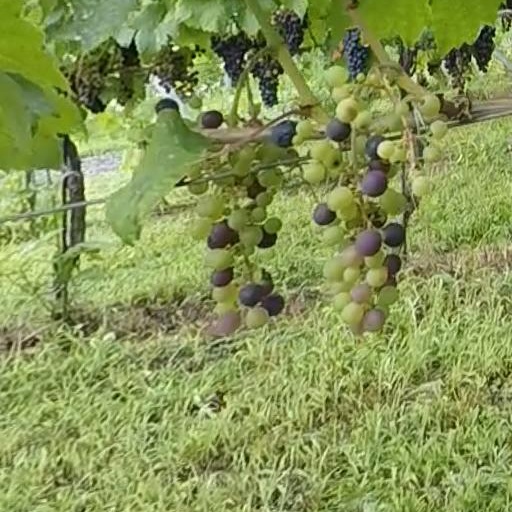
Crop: grape